Son of a gun

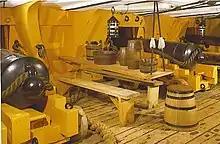
A 19th-century gun deck (HMS "Victory").

The phrase potentially has its origin in a Royal Navy direction that pregnant women aboard smaller naval vessels give birth in the space between the broadside guns, in order to keep the gangways and crew decks clear. Admiral William Henry Smyth wrote in his 1867 book, "The Sailor's Word-Book": "Son of a gun, an epithet conveying contempt in a slight degree, and originally applied to boys born afloat, when women were permitted to accompany their husbands to sea; one admiral declared he literally was thus cradled, under the breast of a gun-carriage."